History of the Czech lands

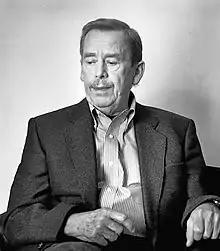
Václav Havel, playwright, dissident and president from 1989 to 2003

The newly formed Real union of Austria-Hungary lasted for the next half-a-century. The policies suppressing the National Revival in the Czech lands under the Austrian government continued, as well as the suppression of the Slovak National Revival under the Hungarian government. The end of the 19th century also was a time of a demographic boom and a rapid urbanization. Population in centers of industry doubled or tripled within a few decades. At the start of the 20th century, Austria's unilateral annexation of Bosnia in 1908 caused the Bosnian Crisis and prompted the eventual assassination of Archduke Franz Ferdinand of Austria, sparking the World War I in 1914. Many of the Czech nationalists saw the war as an opportunity for gaining full independence from the Austria-Hungary. Desertion among the Czech conscripts was commonplace and Czechoslovak Legions were formed to fight for the side of Entente Powers. In the Cleveland Agreement of 1915, the Czech and Slovak representatives declared their goal of creating a common state, based on the right of a people to self-determination. When the World War I ended in 1918, the Kingdom of Bohemia officially ceased to exist and a new democratic republic of Czechoslovakia took its place.